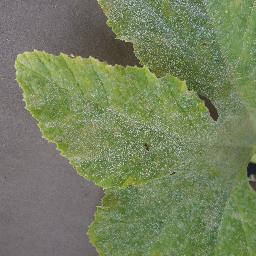
Label: Squash___Powdery_mildew